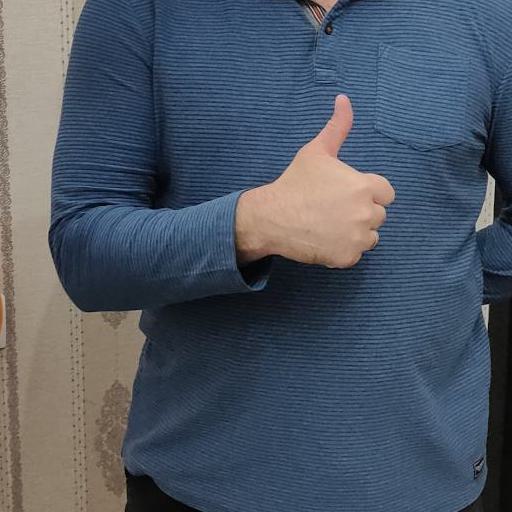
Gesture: like